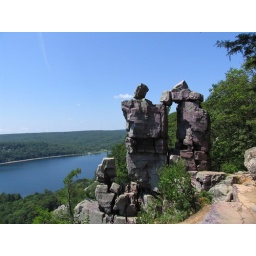
A big door near the lake